Tatra (company)

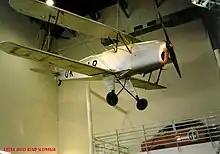
Tatra T.131, a licence-built Bücker Bü 131 Jungmann

The resulting model became known as T816 "LIWA" (Arabic for "desert"). The latest model intended for military customers is the T817 (T815-7), marketed primarily toward the armed services of NATO member countries as a high-mobility heavy-duty tactical truck with a low profile cabin for C-130 Hercules transportability.